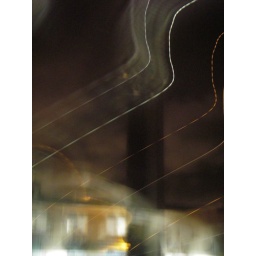
An unintentionally arty shot of the Lutheran church bell tower across the street from Tim's house in the 'couv, Jan. 2007.